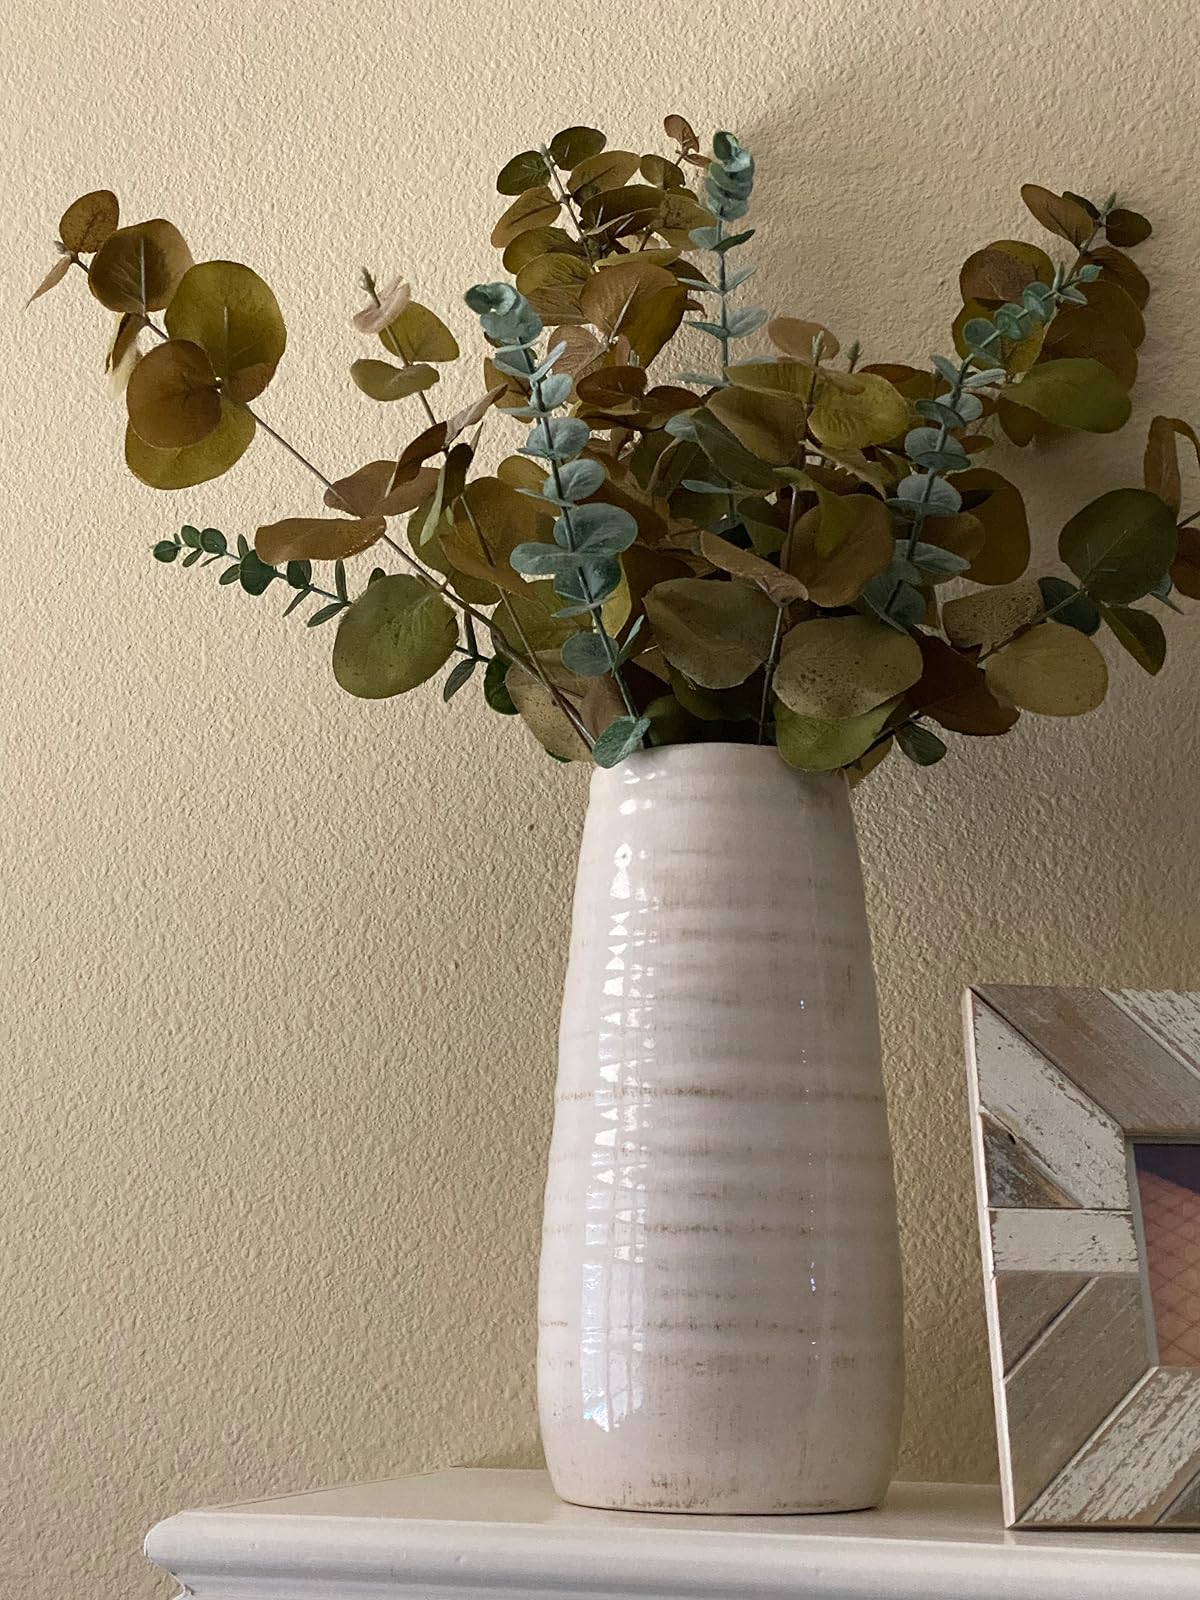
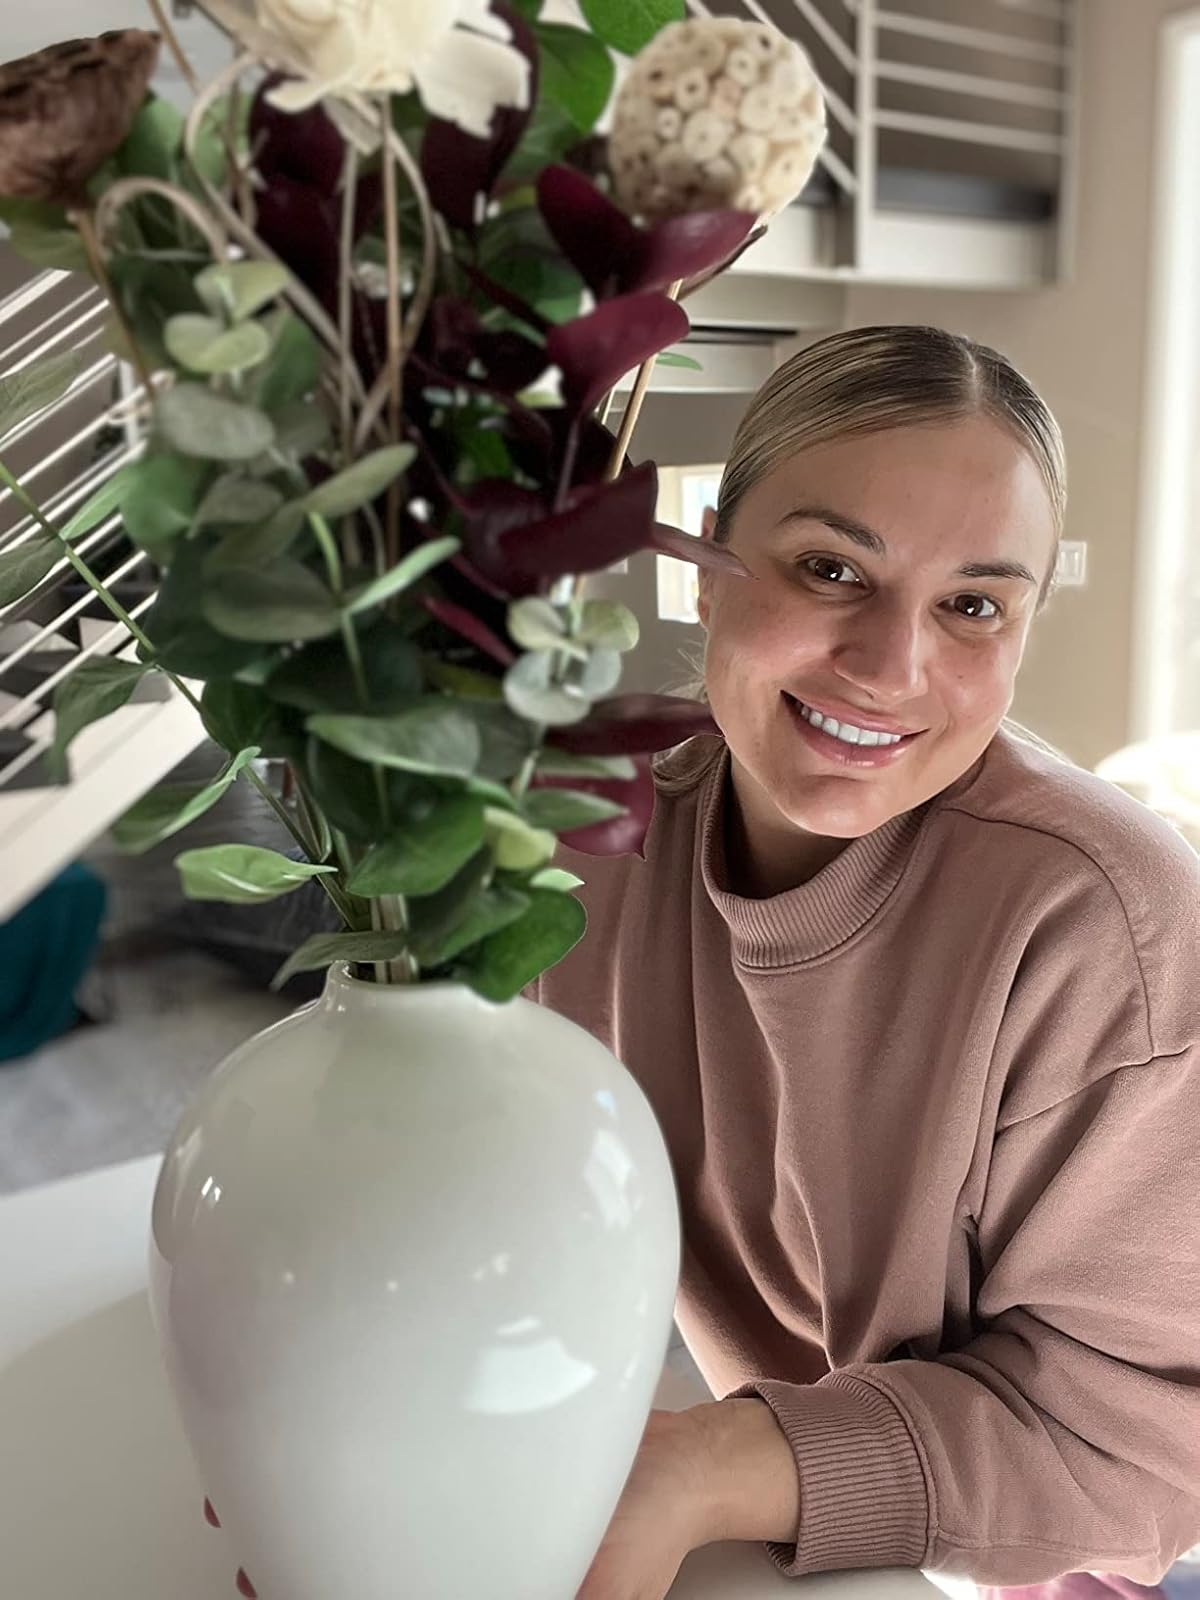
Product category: vase
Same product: no